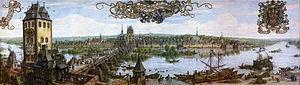
Aquarelle montrant Sachsenhausen, un faubourg de Frankfort sur le main au début du XVIIe siècle. Traduction des cartouches (de gauche à droite)